Broadstairs

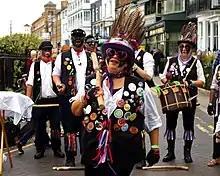
Morris dancers at Broadstairs Folk Week

The "Broadstairs Dickens Festival" is held annually in honour of the novelist Charles Dickens around the second or third week of June. The festival includes a production of one of Dickens' novels, with people about the town wearing Victorian dress. The festival first took place in 1937, when Captain Miles Conway Robson conceived the idea of commemorating the centenary of the publication of The Pickwick Papers by creating a festival to draw people to the town including a grand ball and a production of "The Pickwick Papers", a novel partly written in the town.